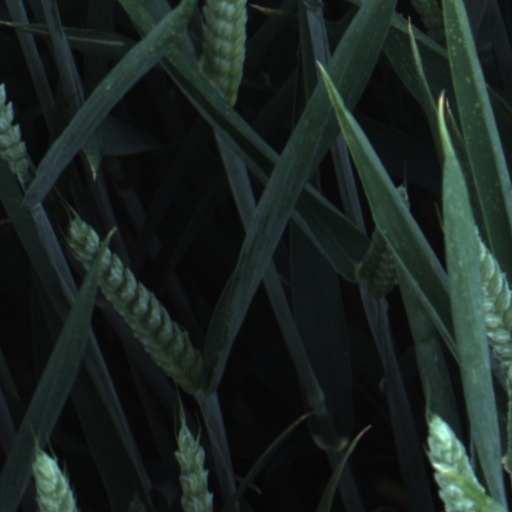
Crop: wheat